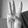
ASL letter: W